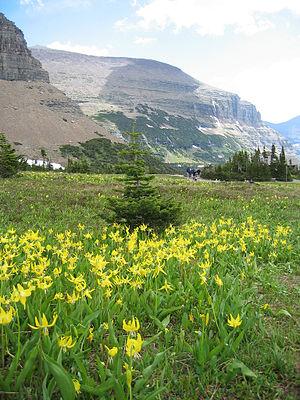
Erythronium grandiflorum dans le parc national de Glacier, Montana, USA.
Le parc national de Glacier est un parc national américain situé dans l'État du Montana. Fondé en 1910 et d'une superficie de 4 101 km², il est bordé au nord par les provinces canadiennes de l'Alberta et de la Colombie-Britannique.